Tale of a Forest

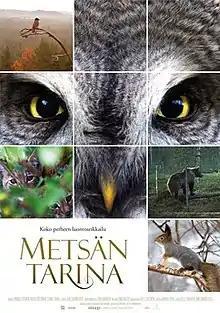
Film poster

Tale of a Forest is a 2012 Finnish nature documentary film directed by Kim Saarniluoto and . It combines footage from forests with narration about Finnish folklore. When it was released it broke the attendance record for a Finnish documentary film in Finnish cinemas.